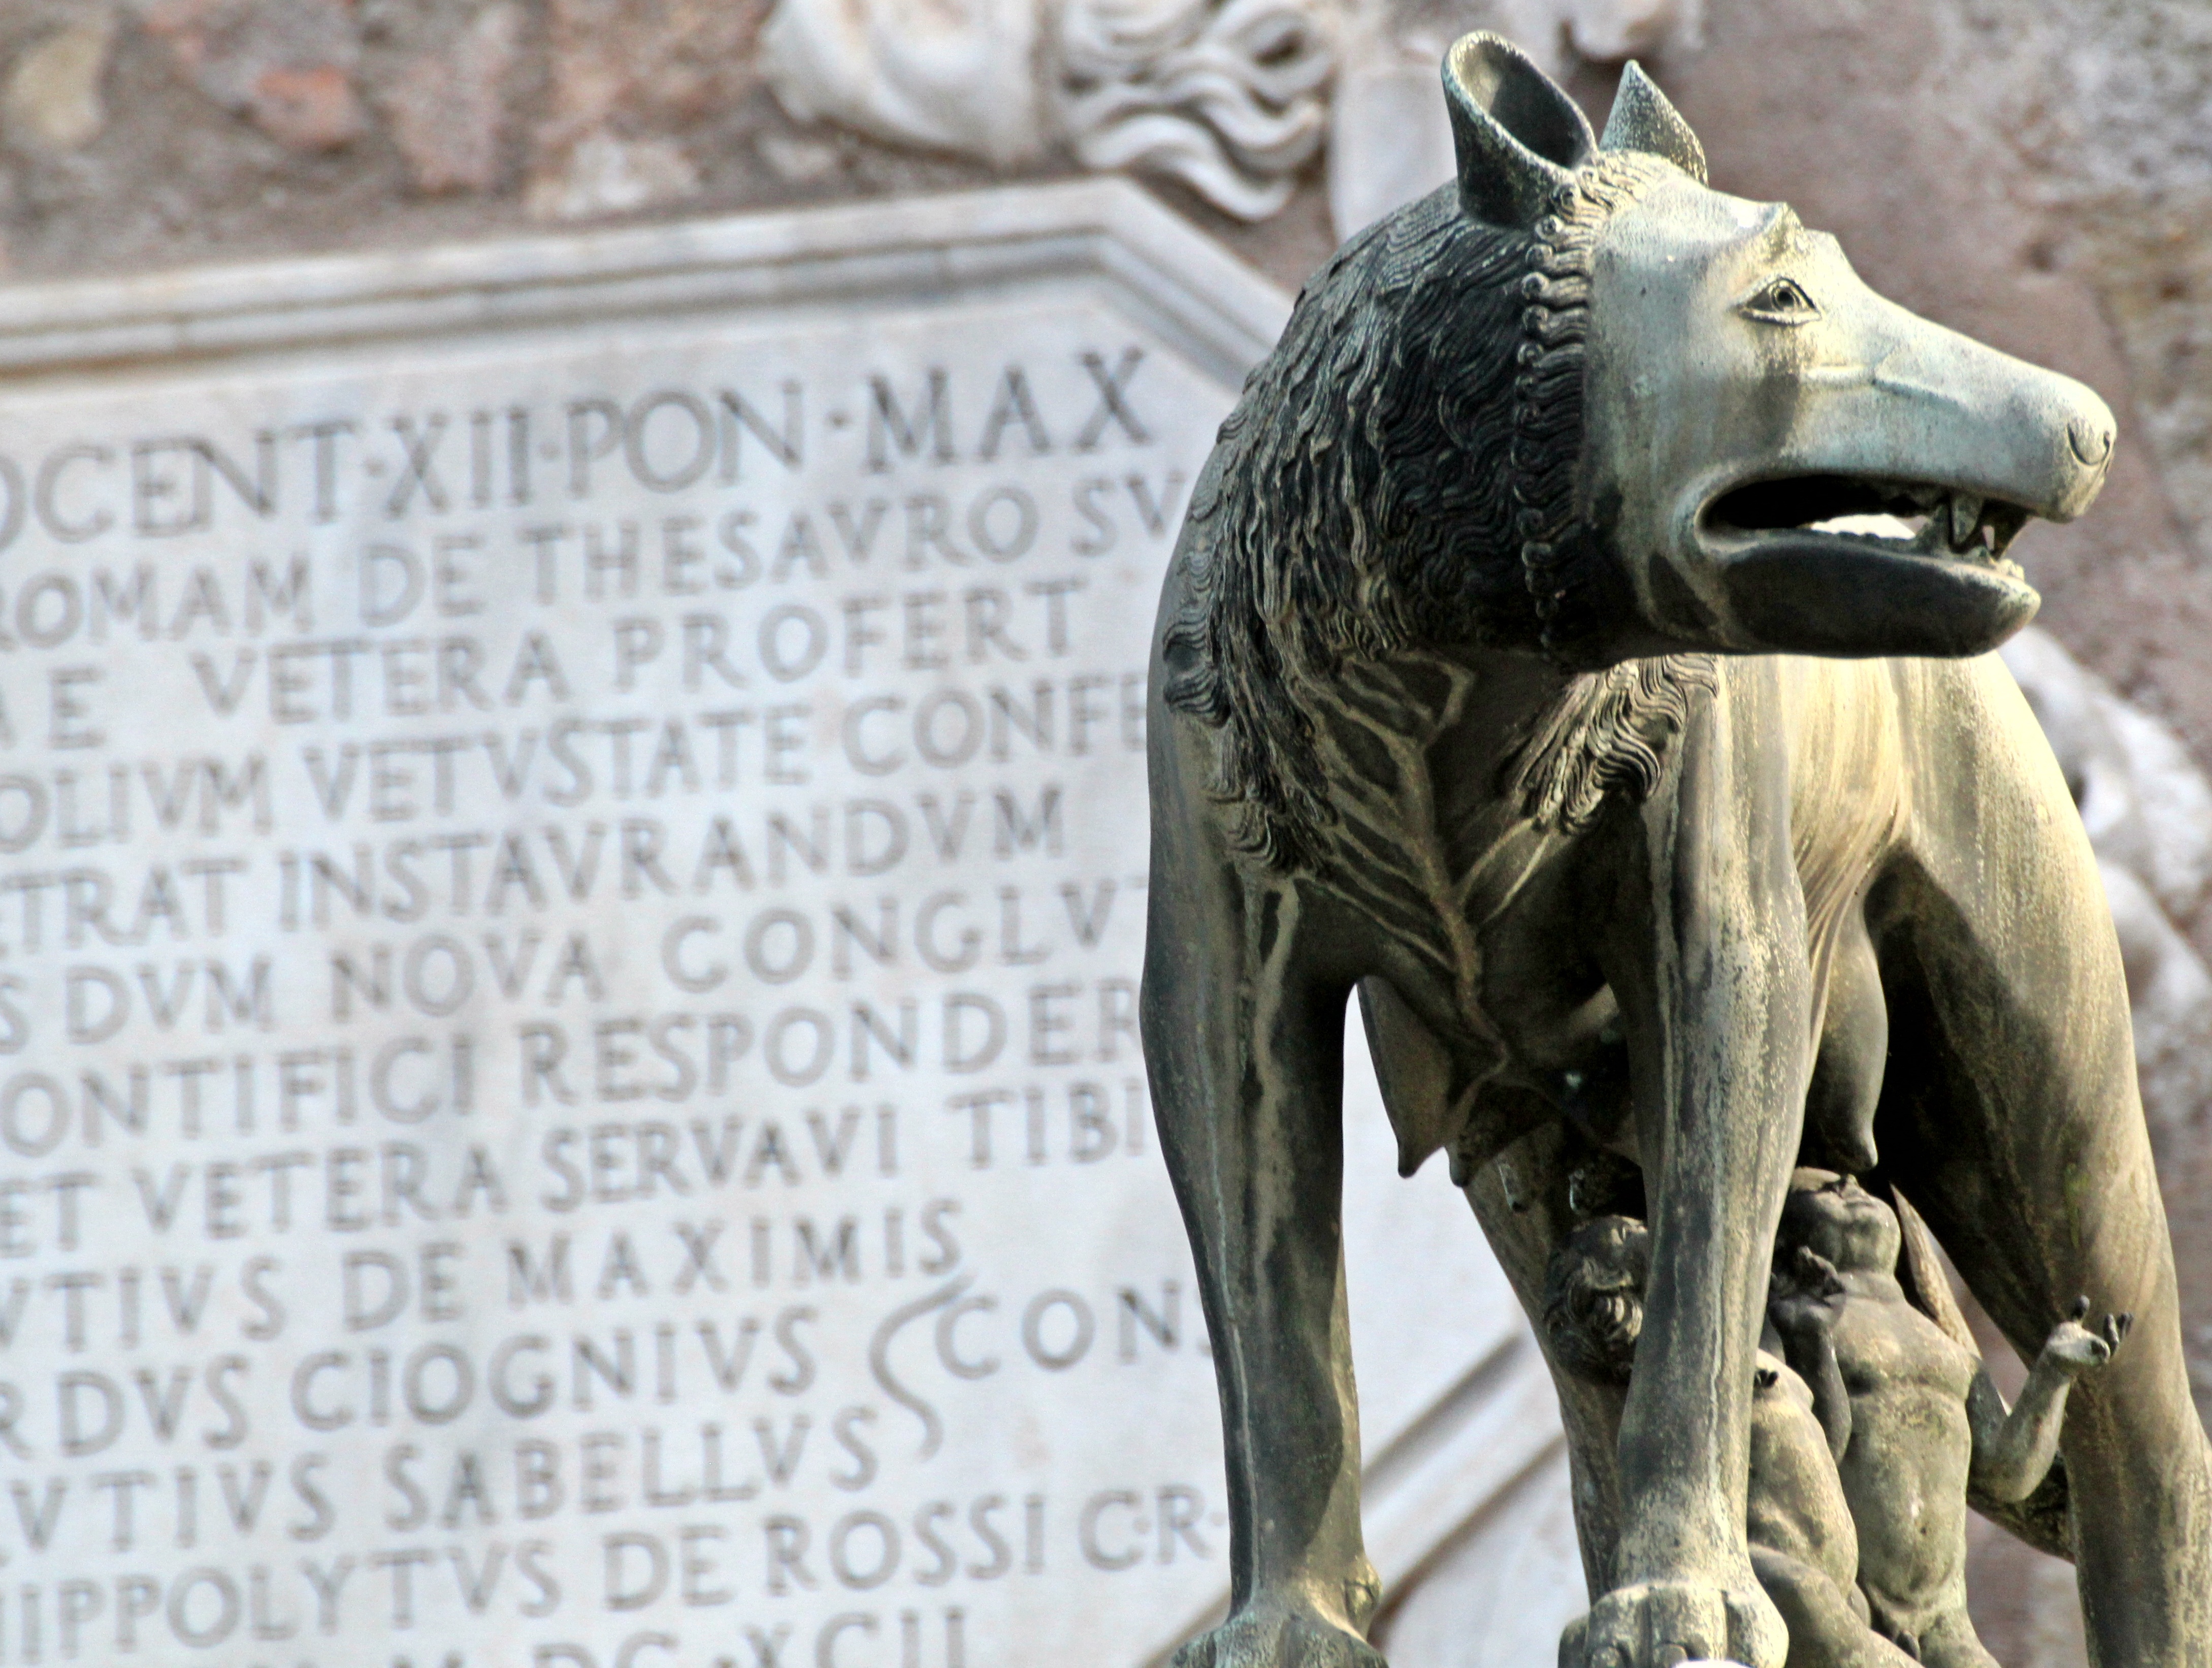
monument, statue, sculpture, art, rome, carving, capitol, she wolf